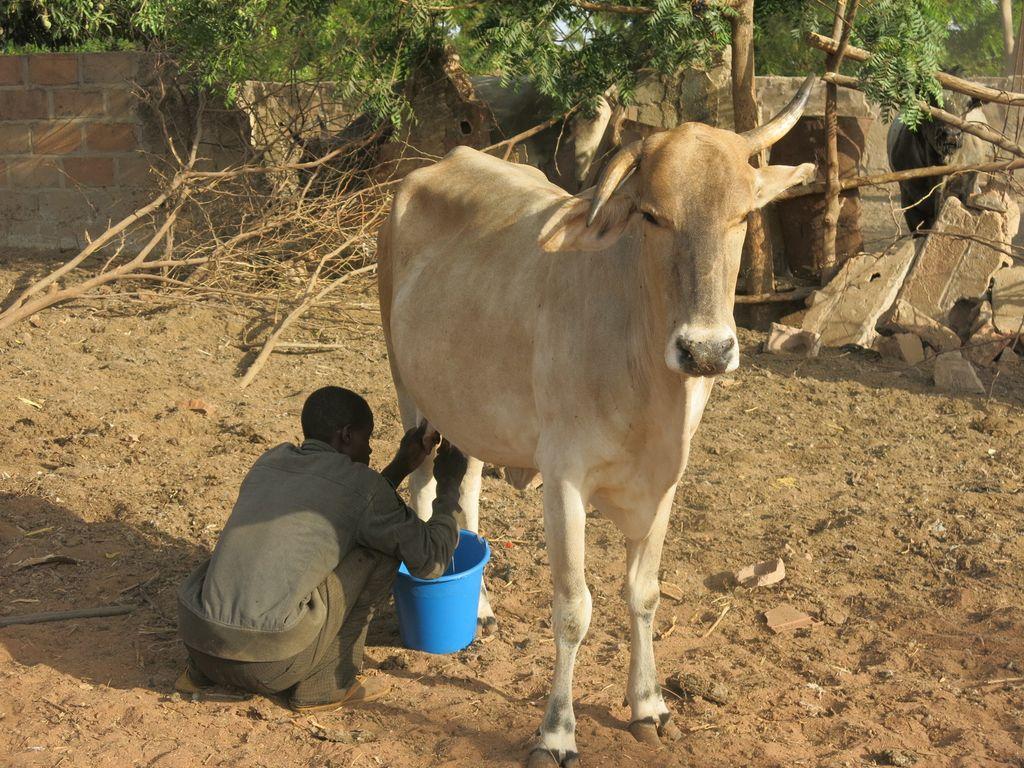
Mtu huyu anakamua ng'ombe wake. Ng'ombe ambaye yuonekana ni kwa rangi nyeupe. Amechuchumaa akikamua ndani ya ndoo. Ng'ombe huyu ana pembe ya maajabu, pembe moja ikiangalia juu na ingine ikitazama chini.